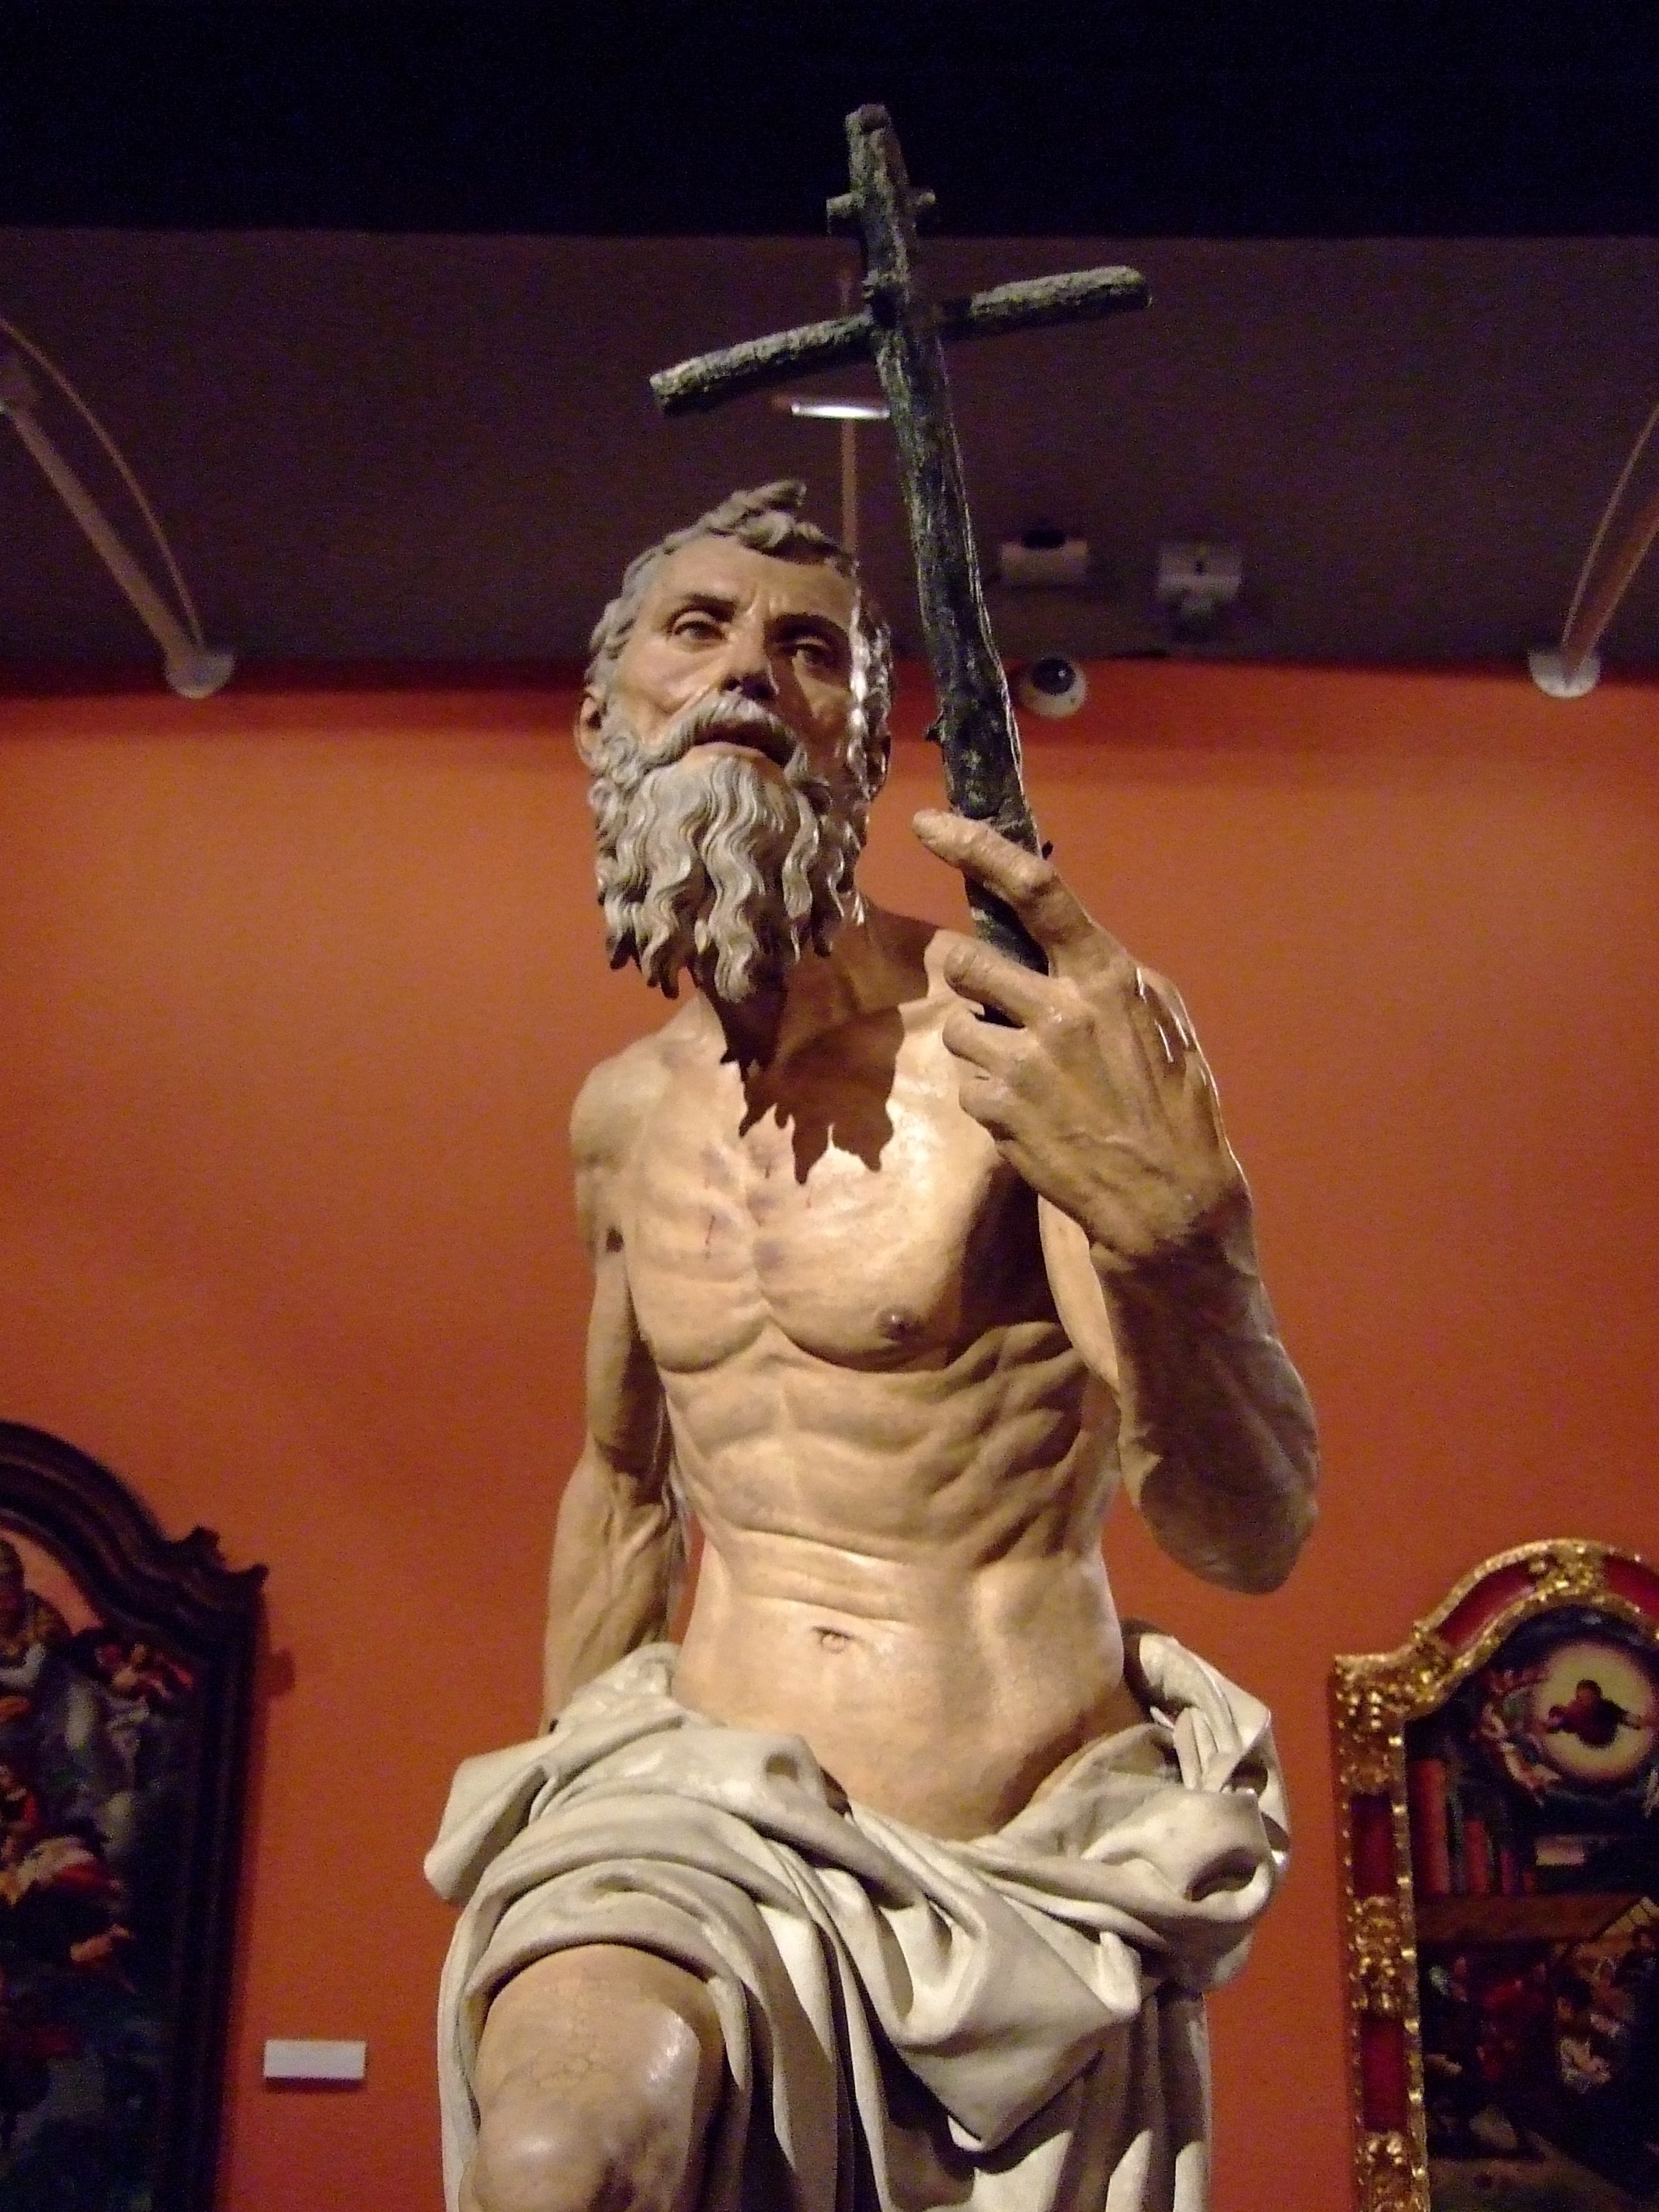
monument, statue, museum, performance art, sculpture, art, spain, seville, andalusia, fine arts, string instrument, bowed string instrument, san jer nimo, penitent, pietro torrigiano